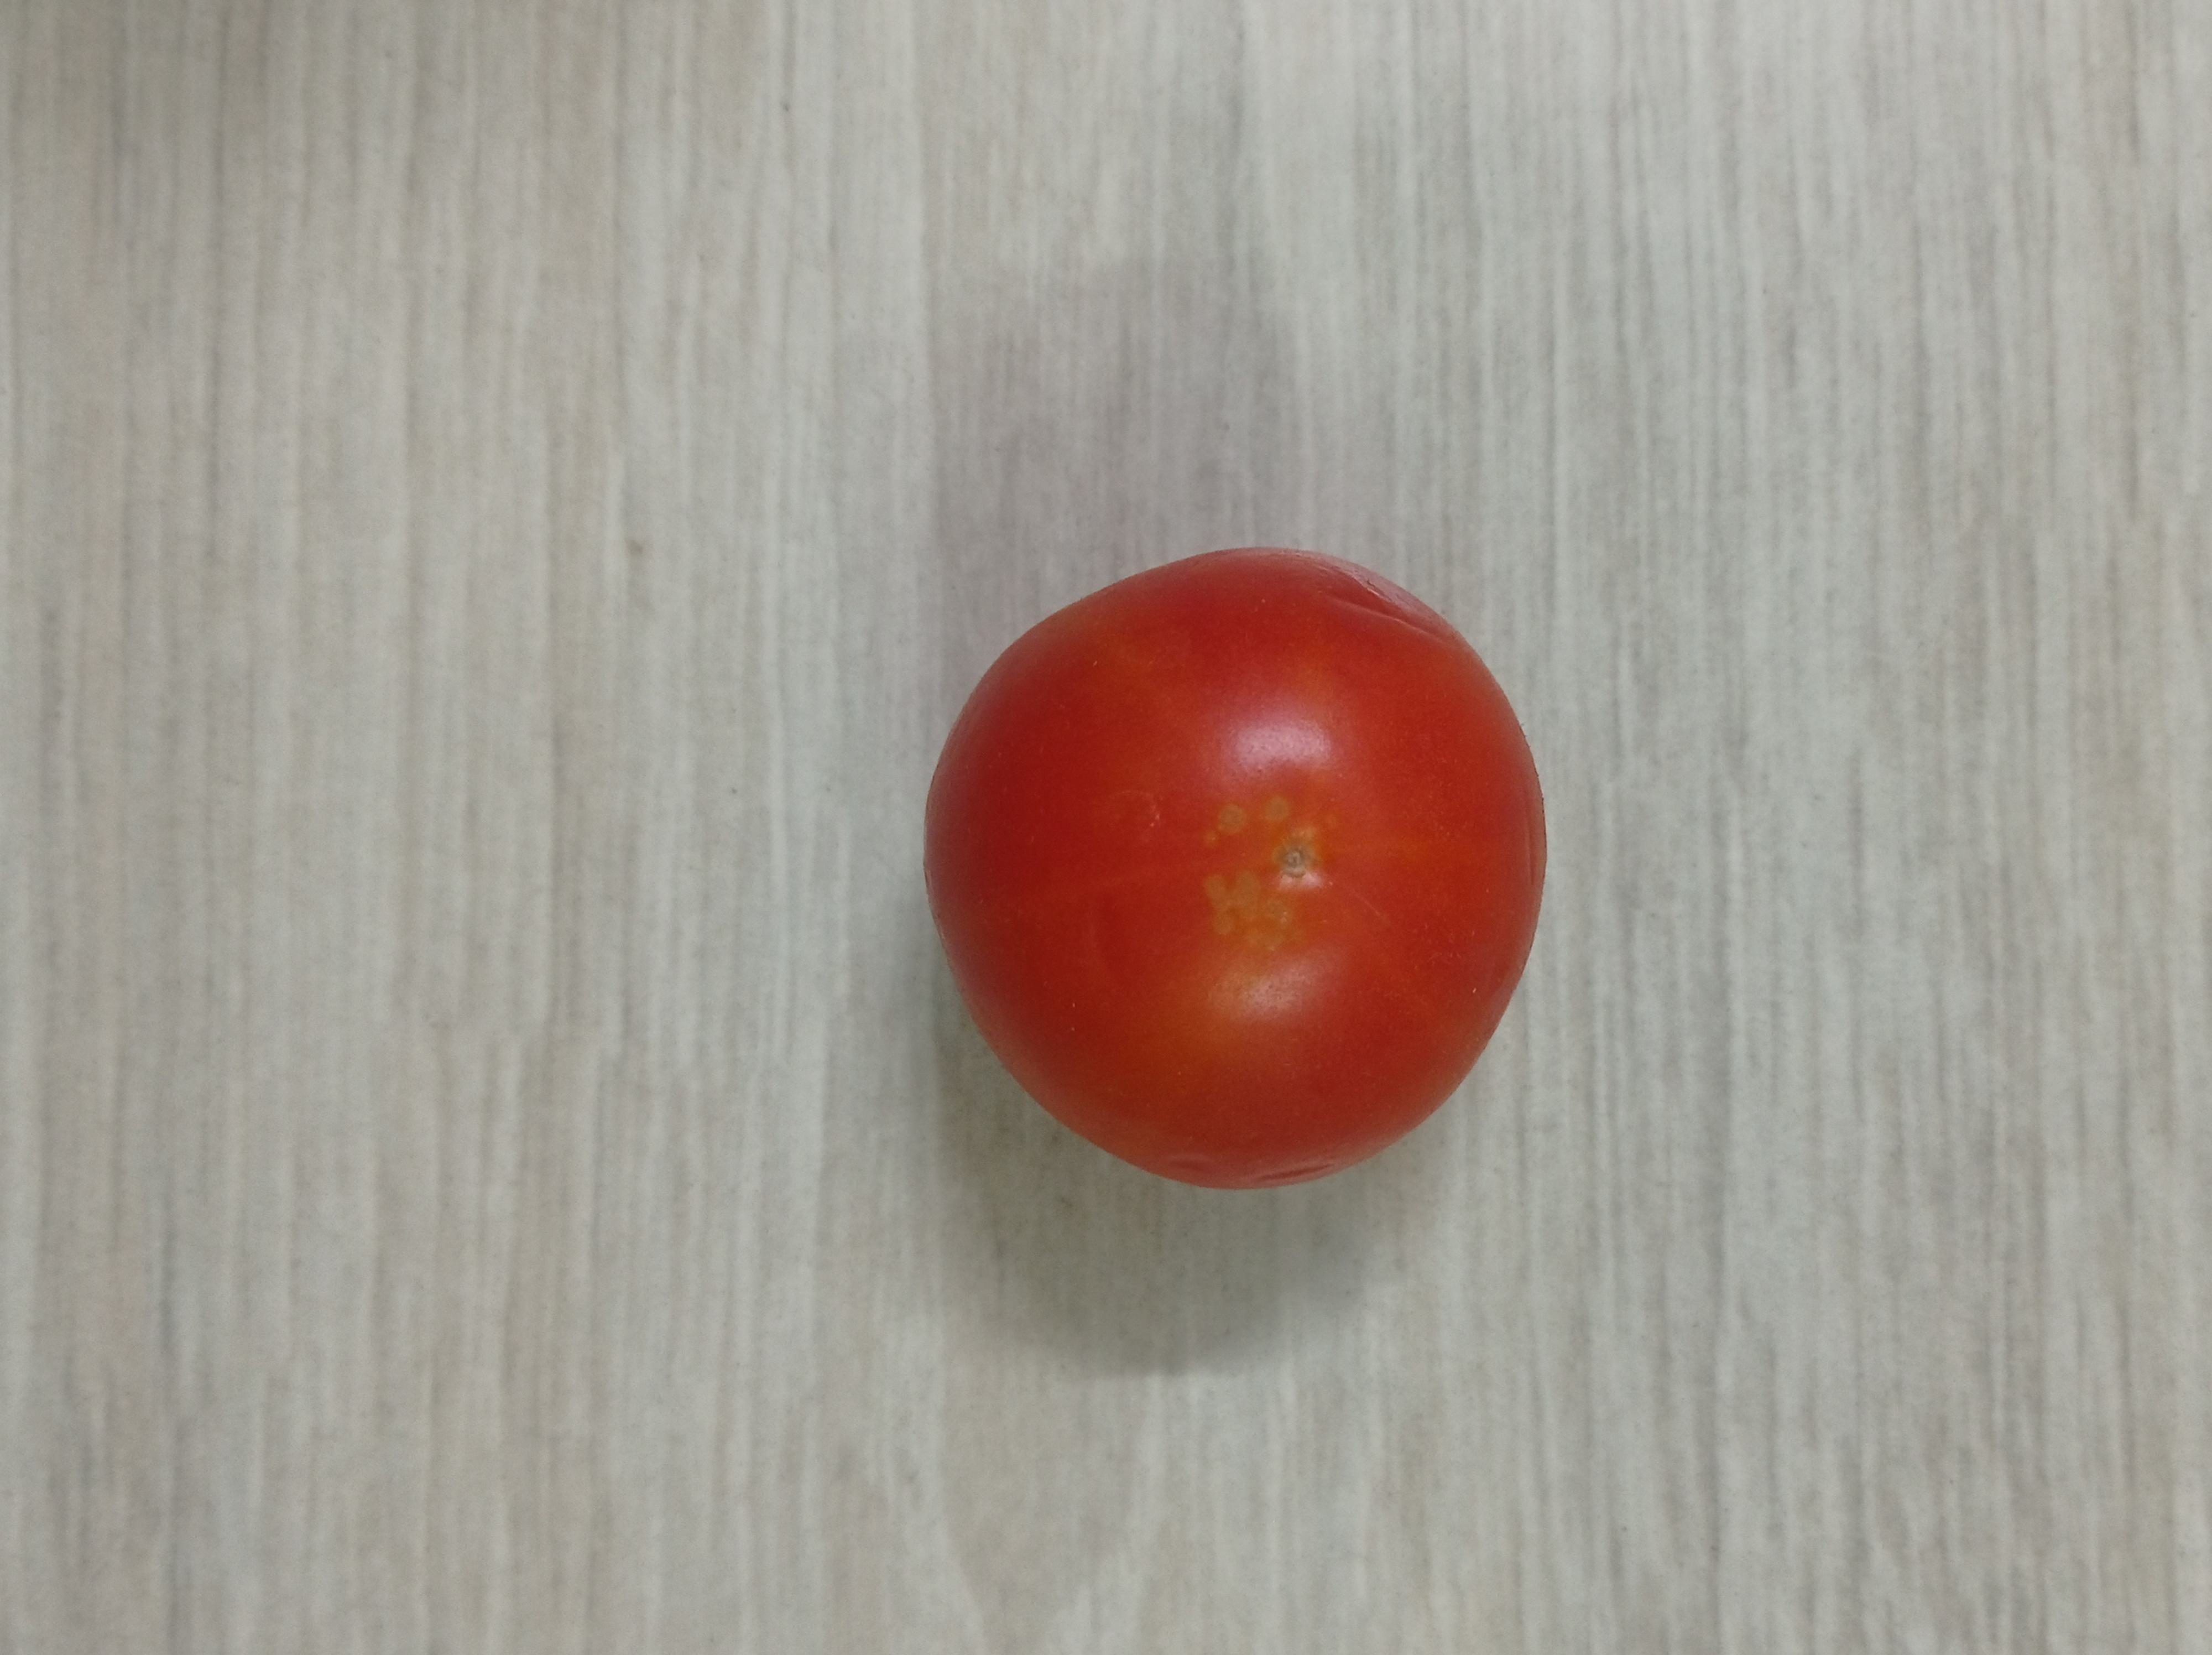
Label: Fresh